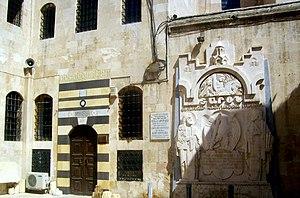
Les Arméniens en Syrie sont des citoyens syriens ayant une partie ou l'ensemble de leurs ancêtres d'origine arménienne.